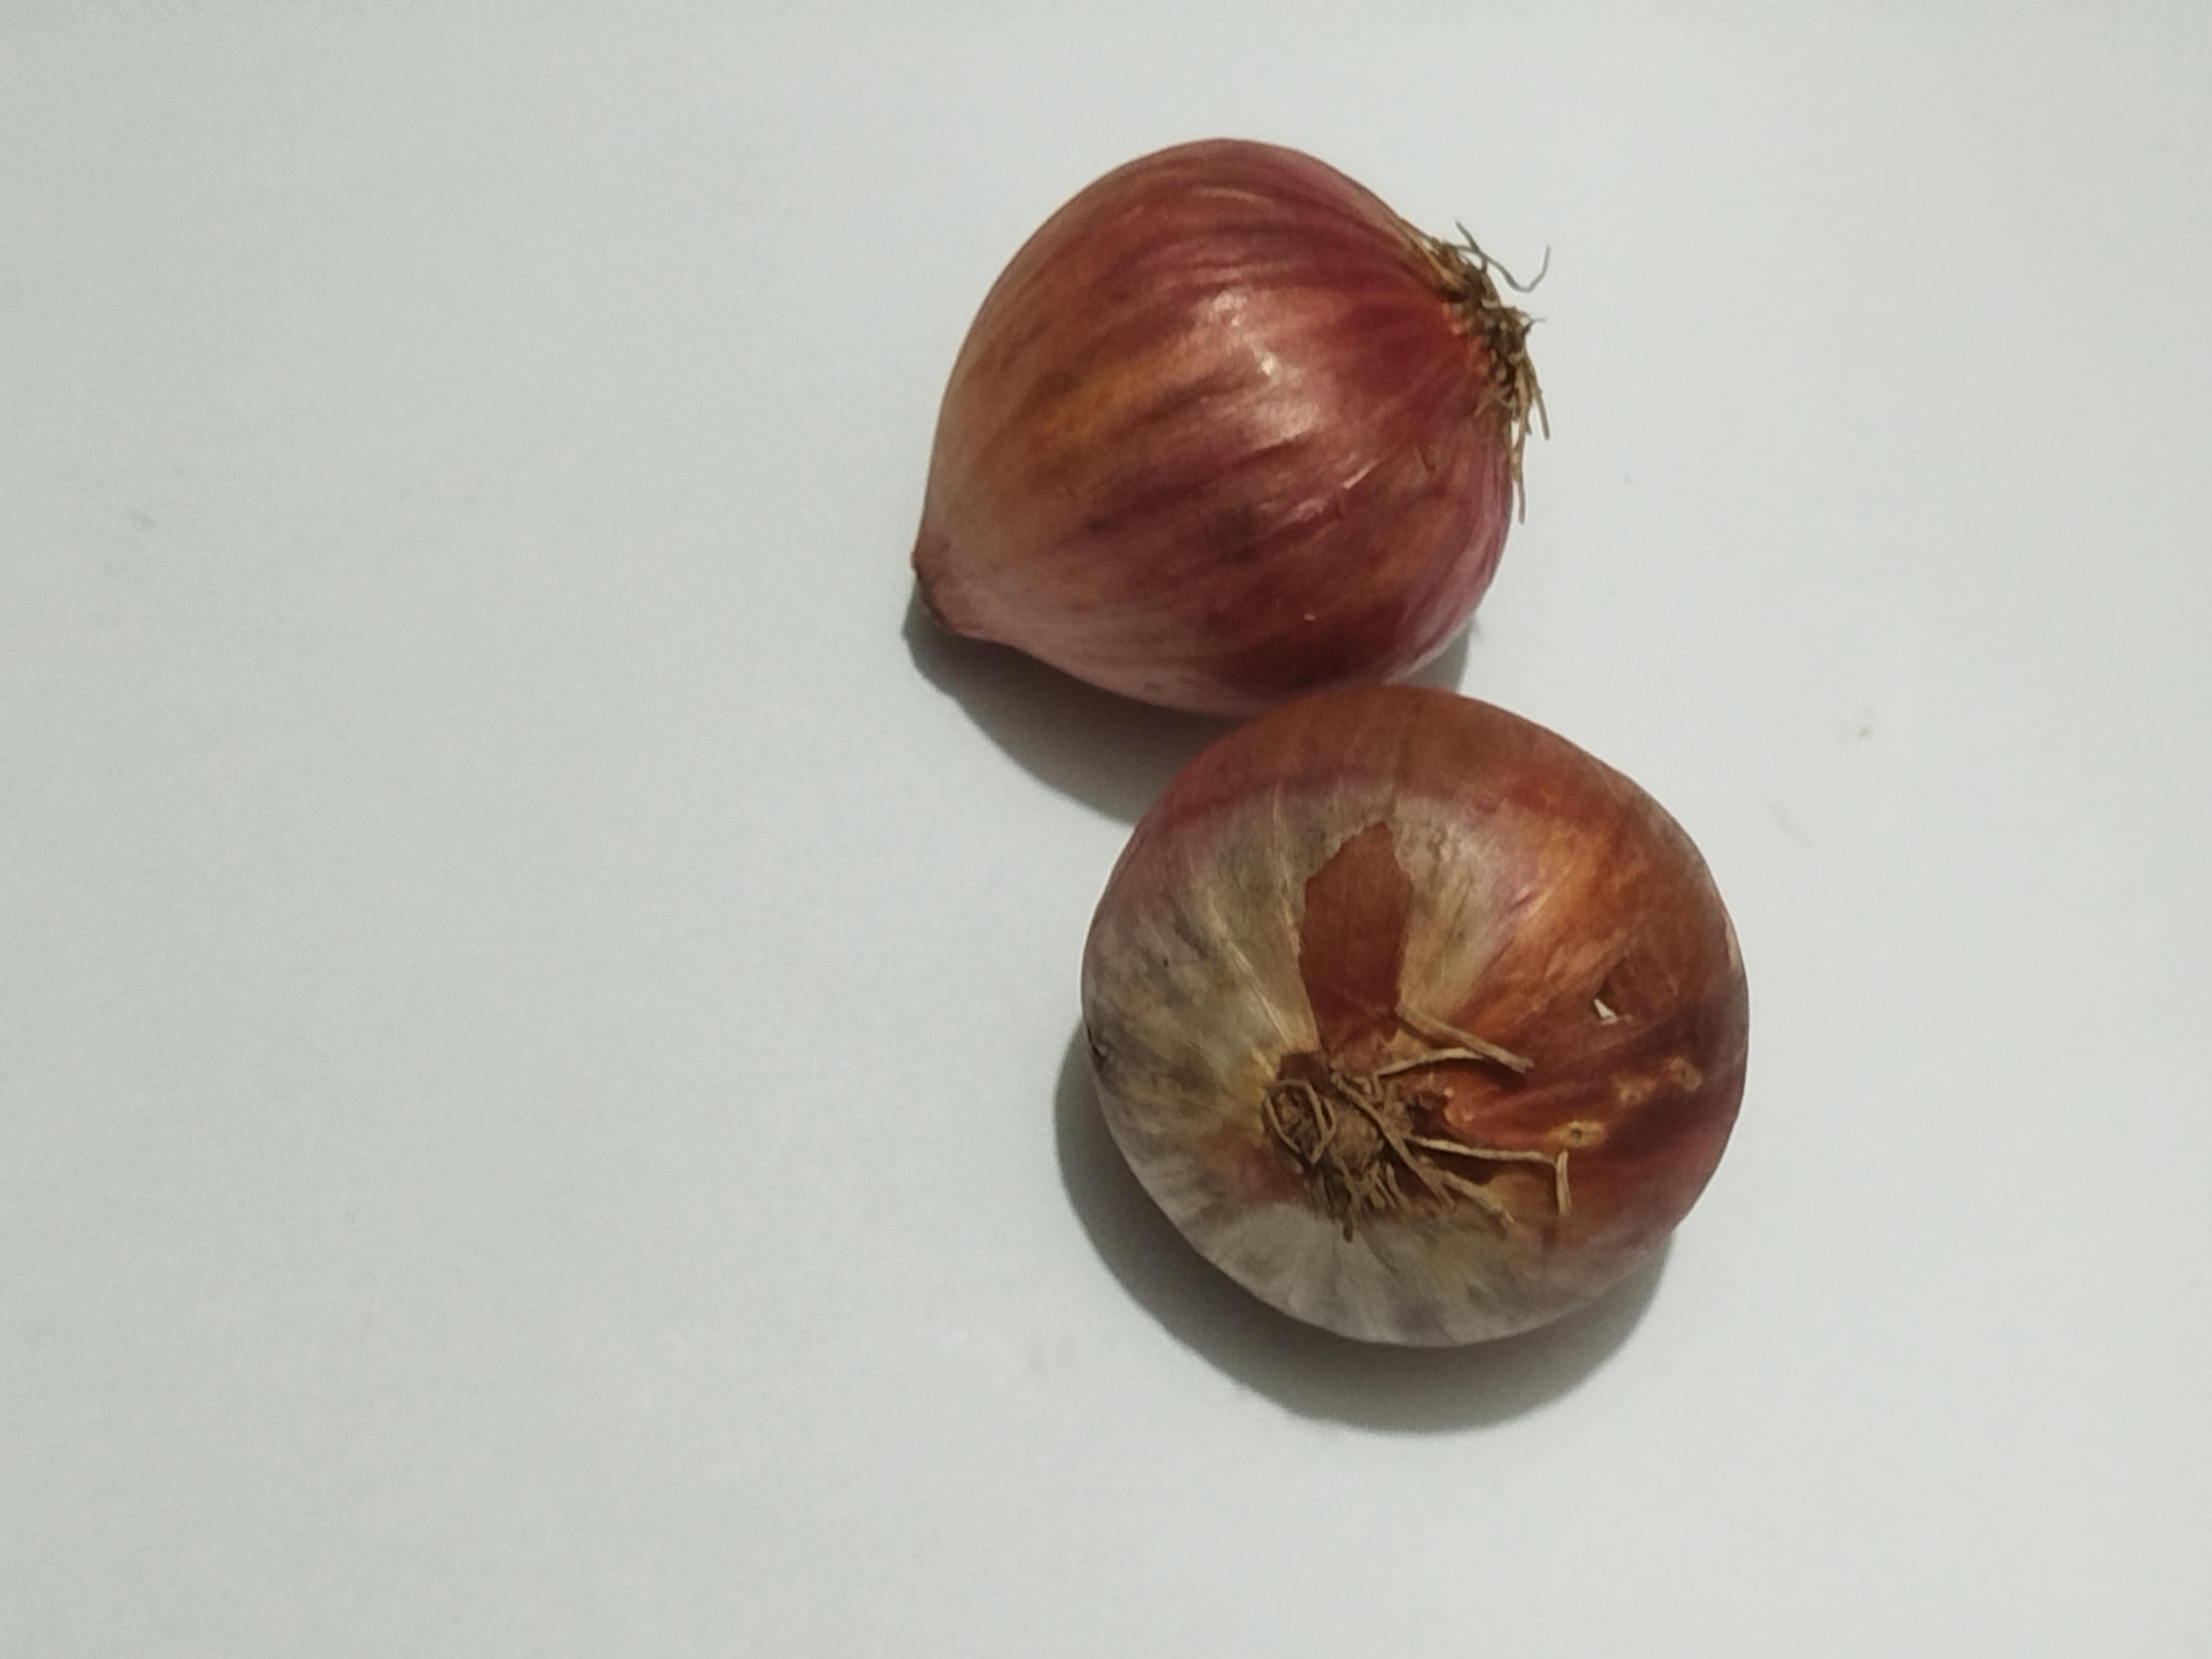
Label: Onion